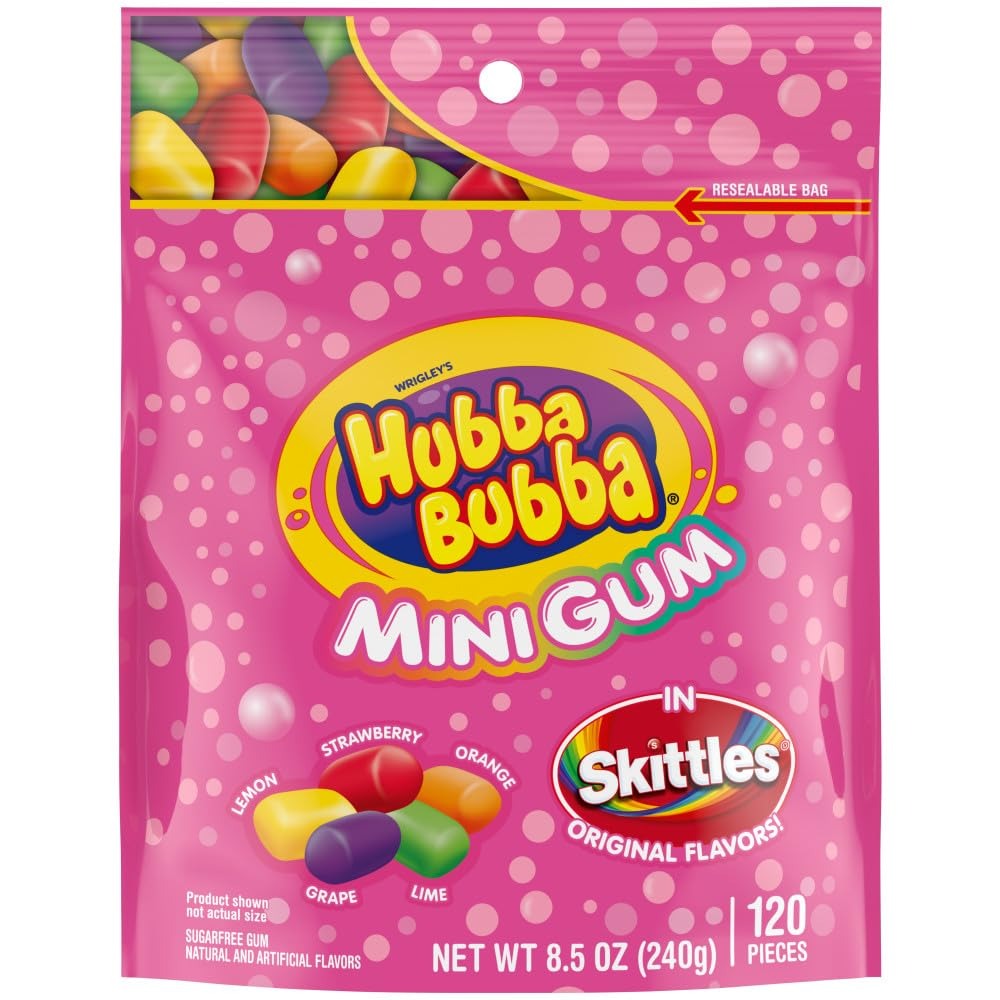
Item Name: HUBBA BUBBA Minis SKITTLES Flavored Sugar-Free Bubble Gum Packs, Resealable Bag of Bulk Gum, 8-Pack
Bullet Point 1: EXPLOSIVE FLAVORS: Experience iconic SKITTLES fruit flavors with every chew in HUBBA BUBBA Bubble Gum, featuring grape, lemon, orange, strawberry, and lime
Bullet Point 2: LONG-LASTING FRESHNESS: Keep your bulk candy supply fresh with our eight (8) resealable gum packs, each containing 120 pieces for convenient enjoyment anytime
Bullet Point 3: PERFECT FOR SHARING: Contains eight (8) 40-count with a total of 120 pieces in each bag, our candy bulk pack is ideal for sharing as parade candy or at casual hangouts with friends
Bullet Point 4: PORTABLE AND FUN: Take a pack of mini candy wherever you go for a fruity twist that brightens up your day, making it a great purse essential
Bullet Point 5: FUN & FRUITY: Birghten up your day with SKITTLES flavored mini fun for a fun, fruity twist
Value: 8.0
Unit: Count

Price: 8.34